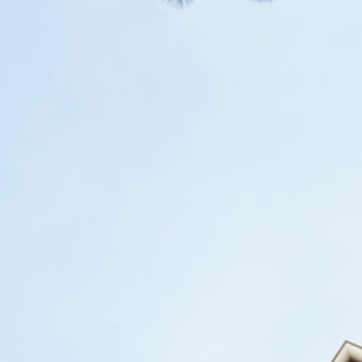
Material: sky